2/6th Cavalry Commando Regiment (Australia)

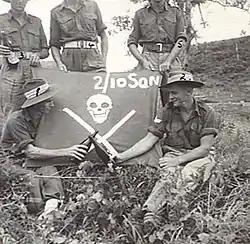
Karawop, New Guinea, 18 September 1945.

Embarking in Brisbane on the transport "Katoomba", the regiment arrived at Aitape on 22 October 1944. Almost immediately the regiment began patrolling operations in the surrounding area and began the task of relieving the Americans as they awaited for the rest of the 6th Division to arrive. Once the 6th Division had concentrated in the area and completed the task of taking over from the American garrison, the regiment began reconnaissance and intelligence-gathering operations in the Torricelli Mountains, some 20 km south of Aitape, throughout November, in preparation for the coming offensive. During this time the regiment had a number of contacts with the enemy, the most notable of which occurred on 30 November 1944 when, for the loss of just one Australian, 73 Japanese were killed and seven were captured.